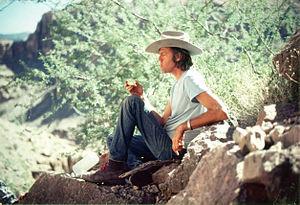
Paul S. Martin est un spécialiste des géosciences à l'université d'Arizona.